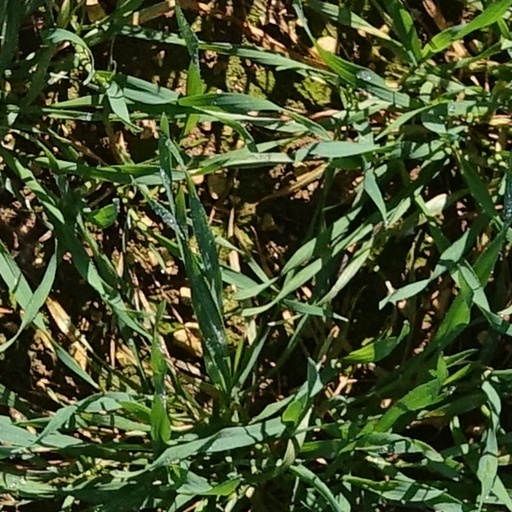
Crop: wheat